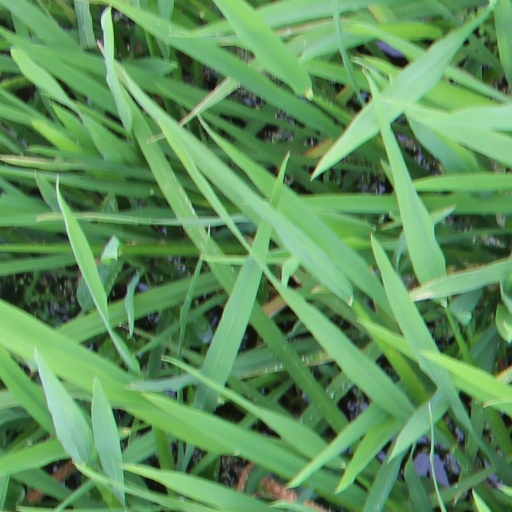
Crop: rice